Adam Remmele

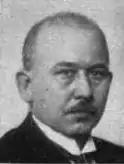
Adam Remmele.

Adam Remmele (26 December 1877 in Heidelberg – 9 September 1951 in Freiburg im Breisgau) was a German Social Democratic politician in Baden. He also sat in the Reichstag.